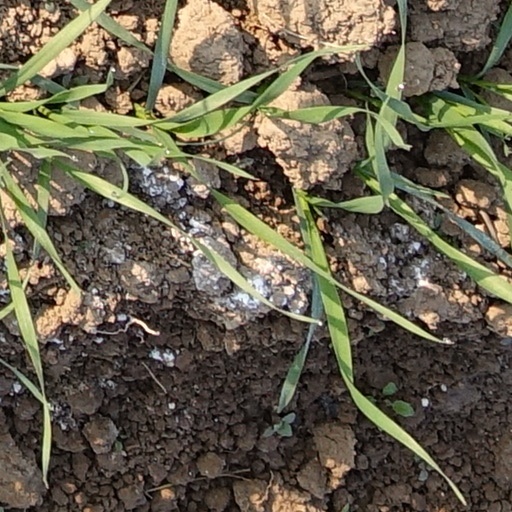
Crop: wheat